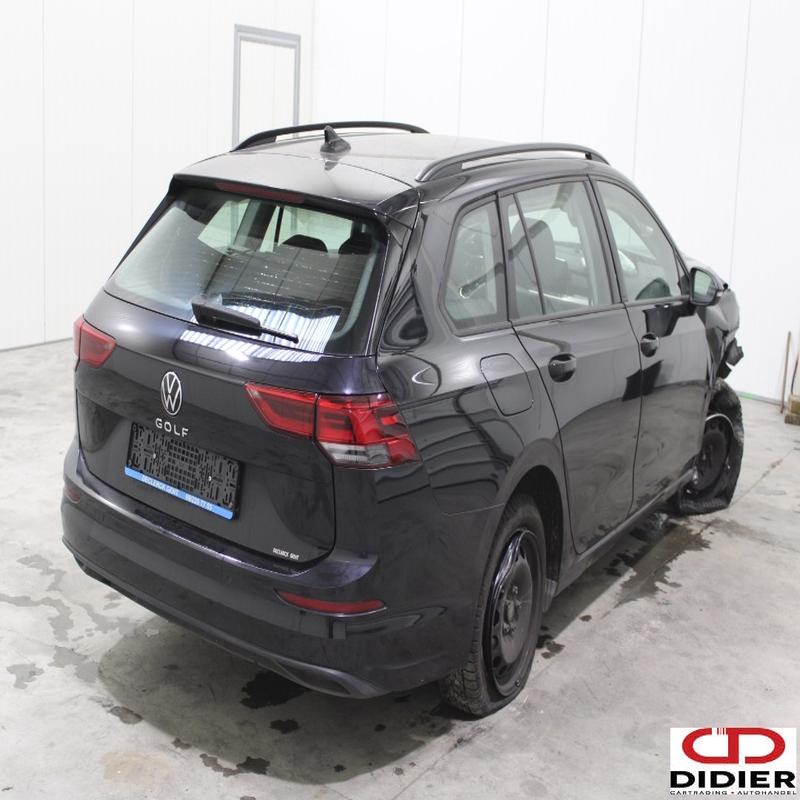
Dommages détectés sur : aile avant droite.
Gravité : mineur